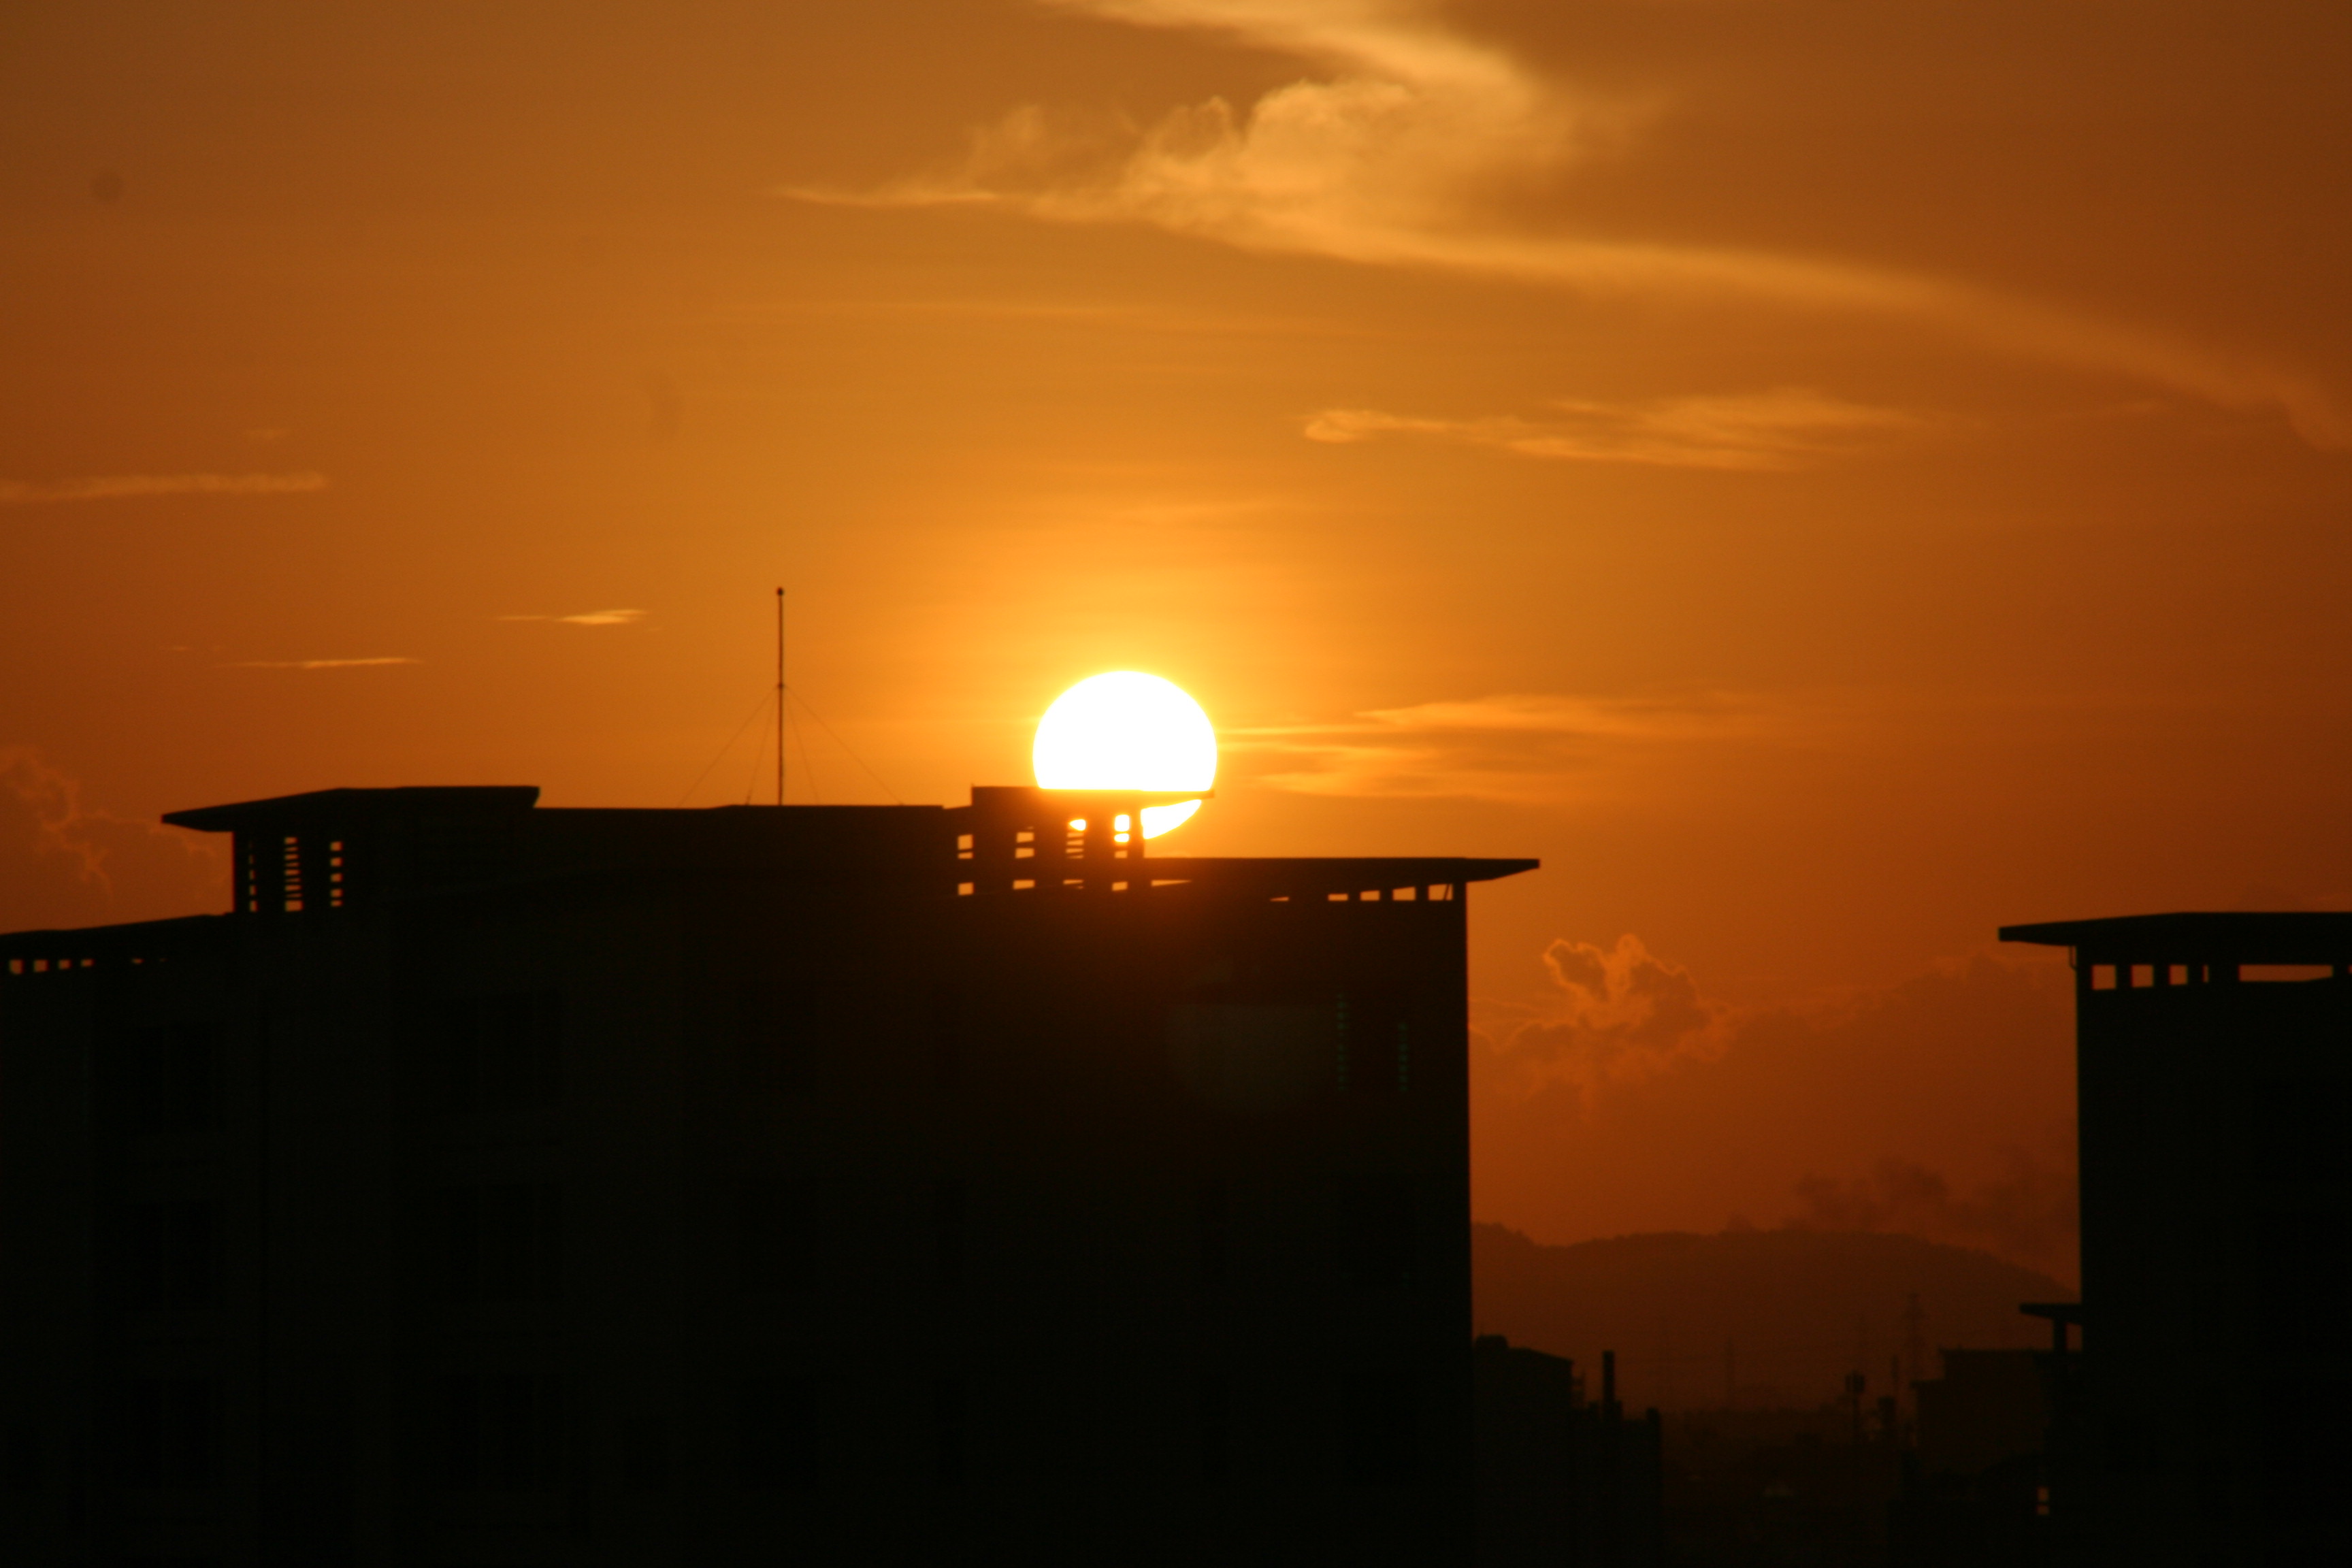
sun, sky, afterglow, sunset, sunrise, atmosphere, dawn, evening, cloud, dusk, morning, horizon, red sky at morning, sunlight, astronomical object, night, silhouette, darkness